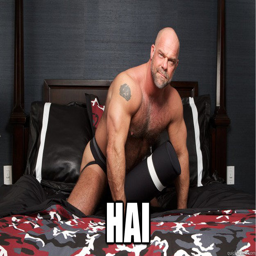
actor says he was the greatest champion of all time !